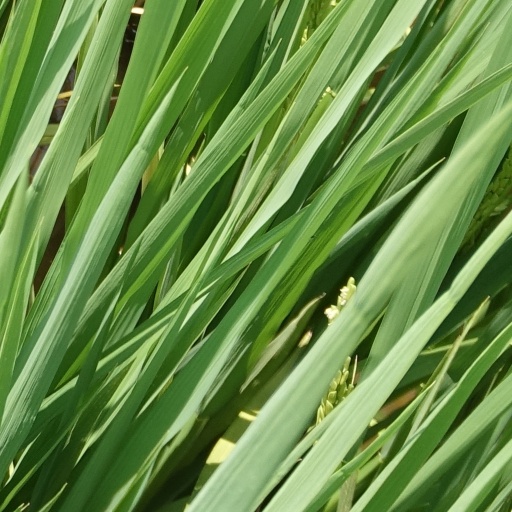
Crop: rice